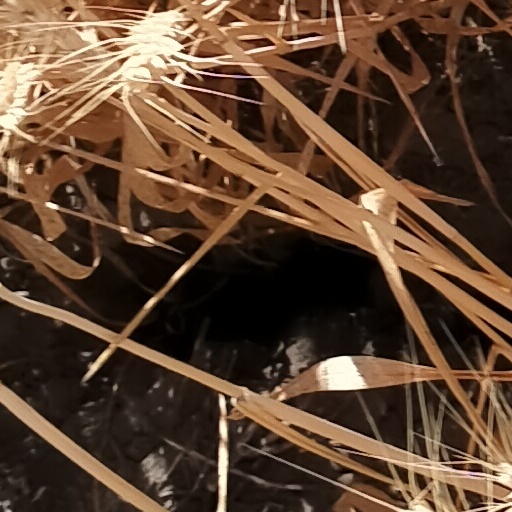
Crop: wheat